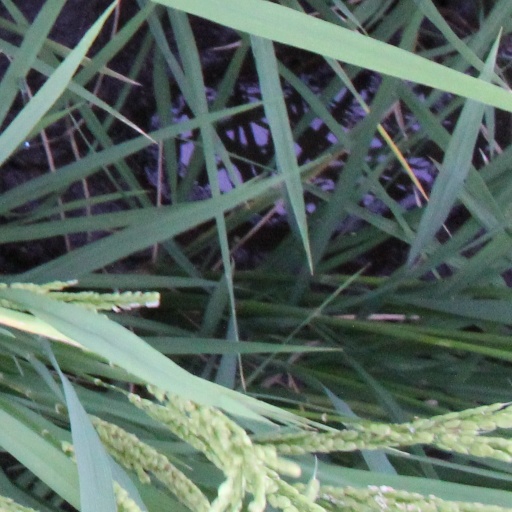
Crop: rice